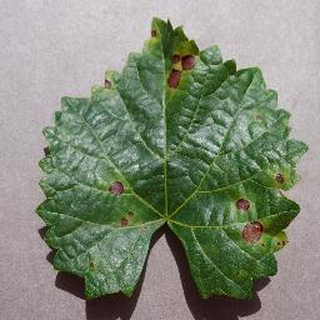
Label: grape_black_rot